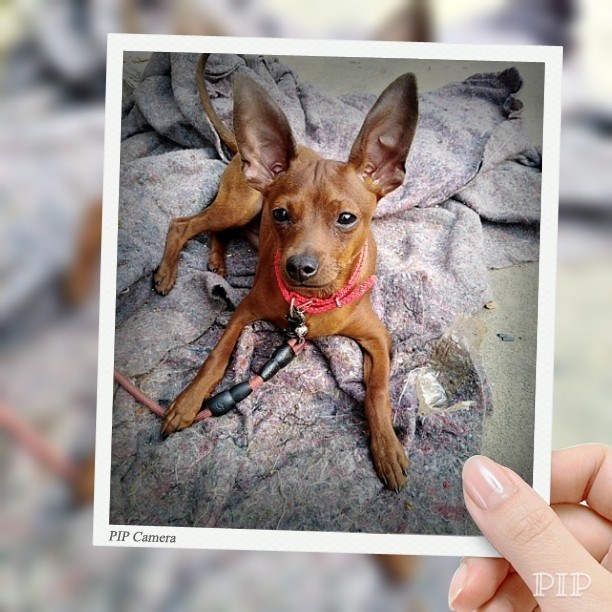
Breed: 561-n000127-miniature_pinscher